Multidimensional spectral estimation

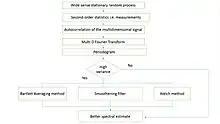
classical estimate

It is a technique to estimate the power spectrum of a single dimensional or a multidimensional signal as it cannot be calculated accurately. Given are samples of a wide sense stationary random process and its second order statistics (measurements).The estimates are obtained by applying a multidimensional Fourier transform of the autocorrelation function of the random signal. The estimation begins by calculating a periodogram which is obtained by squaring the magnitude of the multidimensional Fourier transform of the measurements ri(n). The spectral estimates obtained from the periodogram have a large variance in amplitude for consecutive periodogram samples or in wavenumber. This problem is resolved using techniques that constitute the classical estimation theory. They are as follows: